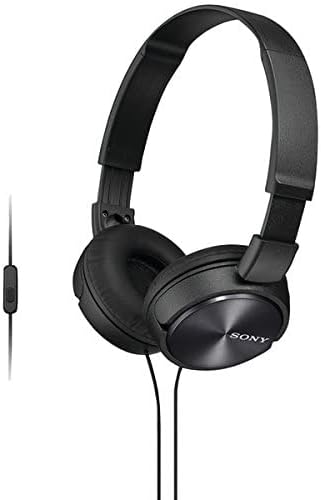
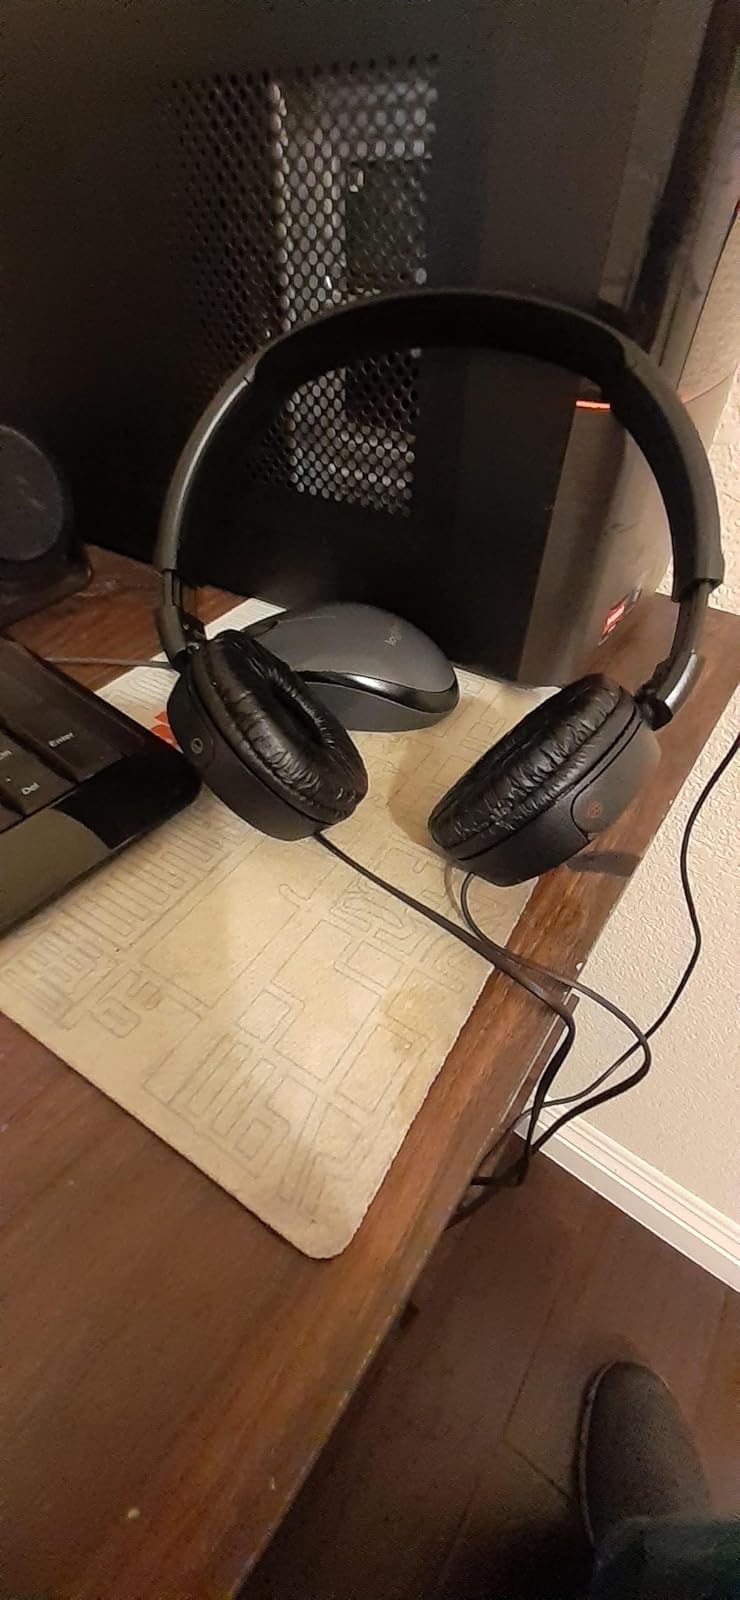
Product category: headphones
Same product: yes